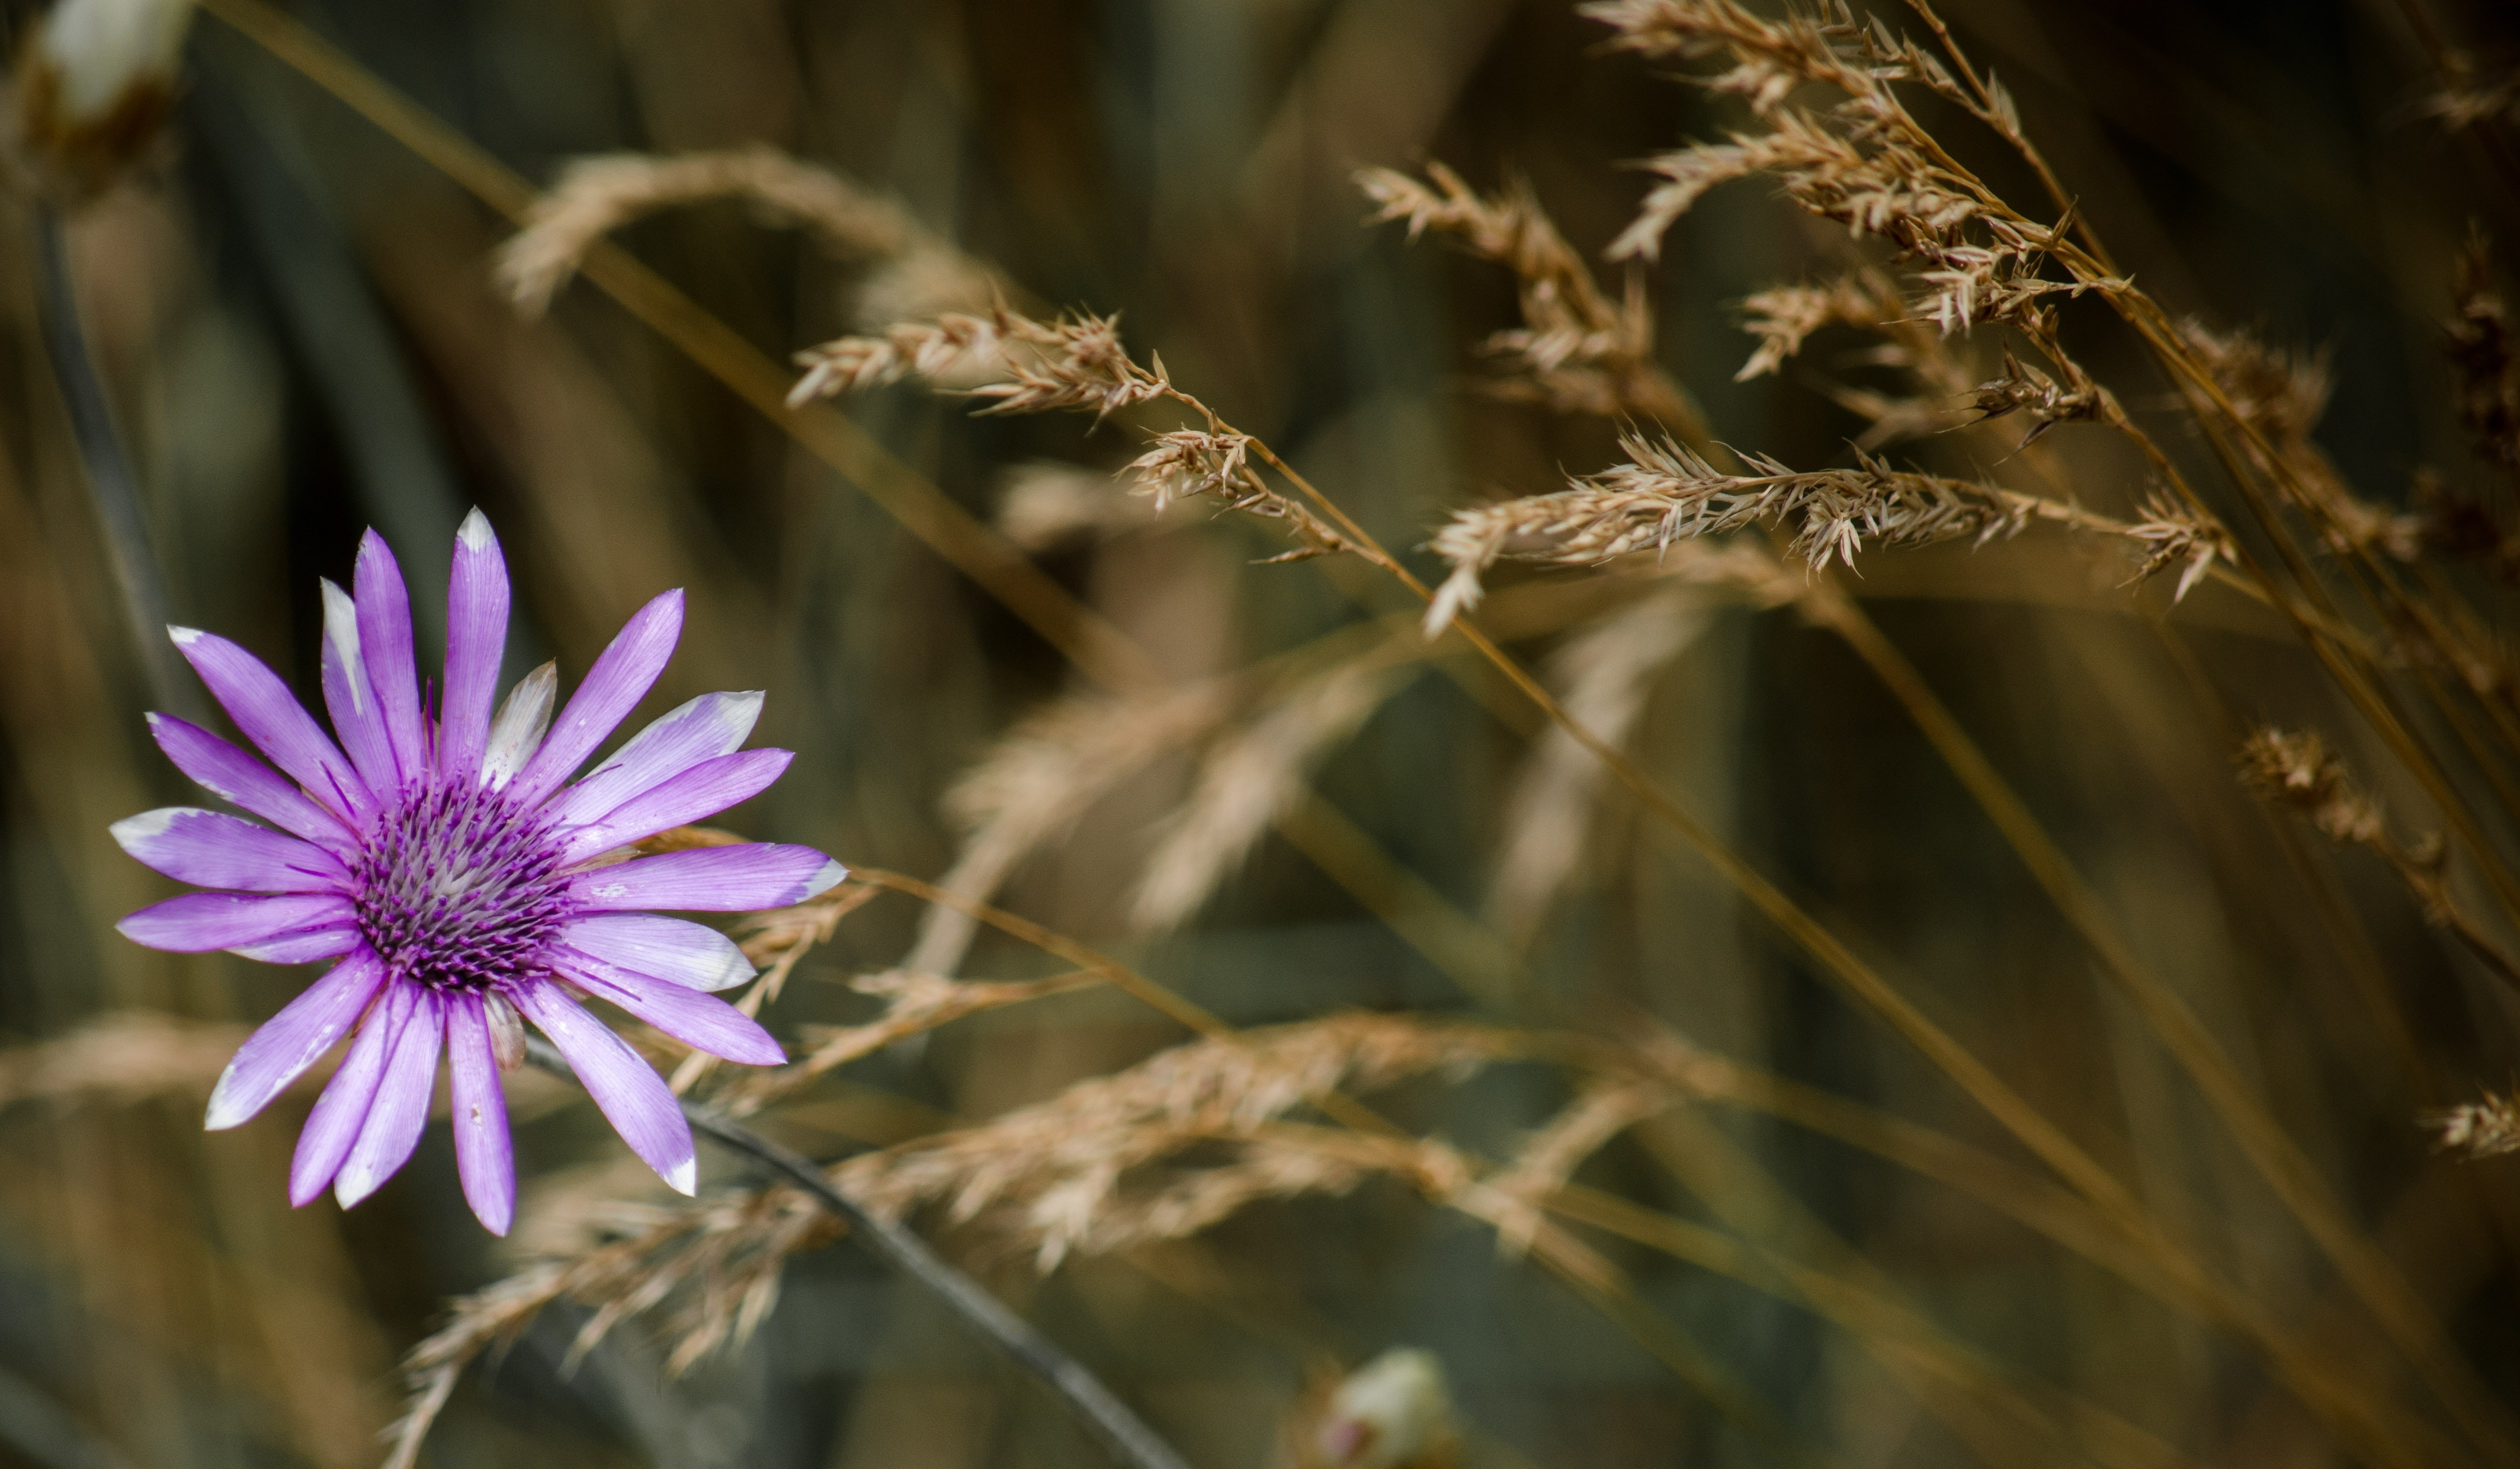
flower, plant, flowering plant, petal, wildflower, grass family, close up, purple salsify, macro photography, plant stem, aster, daisy family, annual plant, perennial plant